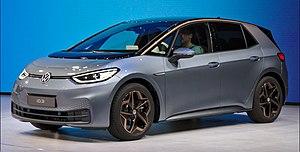
Le salon de l'automobile de Francfort est le plus grand salon automobile au monde jusqu'en 2019. Il est organisé par le Verband der Automobilindustrie, l'union de l'industrie automobile allemande, et planifié par l'Organisation internationale des constructeurs automobiles de 1951 à 2019, tous les deux ans à Francfort-sur-le-Main en Allemagne, en alternance avec le Mondial de l'automobile de Paris. L'édition 2019 est la dernière de ce salon à se dérouler à Francfort, le salon étant déplacé à Munich à partir de 2021.